Irreducible complexity

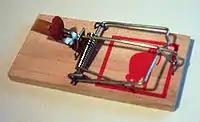
Michael Behe believes that many aspects of life show evidence of design, using the mousetrap in an analogy disputed by others.

Behe uses the mousetrap as an illustrative example of this concept. A mousetrap consists of five interacting pieces: the base, the catch, the spring, the hammer, and the hold-down bar. All of these must be in place for the mousetrap to work, as the removal of any one piece destroys the function of the mousetrap. Likewise, he asserts that biological systems require multiple parts working together in order to function. Intelligent design advocates claim that natural selection could not create from scratch those systems for which science is currently unable to find a viable evolutionary pathway of successive, slight modifications, because the selectable function is only present when all parts are assembled.